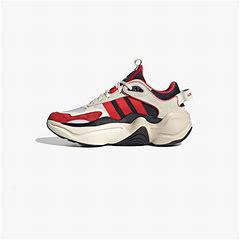
Brand: Adidas
Model: Magmur Runner